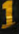
Number: 1